Capt. Nathaniel Parker Red House

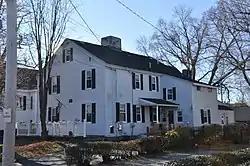

The Capt. Nathaniel Parker Red House is a historic house at 77–83 Ash Street in Reading, Massachusetts. It is a -story vernacular Georgian house, five bays wide, with entrances on its north and south facades. The southern entry is slightly more elegant, with flanking pilasters and a transom window. The house was built sometime before 1755, and was already a well-known landmark because it was (unusually for the time) painted, and served as a tavern on the coach road. The Tavern served as a meeting place for many revolutionaries and minute men, notably Marquis de Lafayette, and Alexander Hamilton. The house remained in the hands of militia captain Nathaniel Parker and his descendants into the late 19th century. The construction of the Andover Turnpike (now Main Street) in 1806–07, bypassing its location, prompted a decline in the tavern's business.